The Sound Story

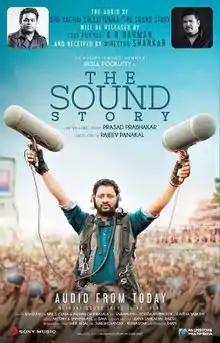
Poster

The Sound Story is a 2019 Indian Malayalam-language film written and directed by Prasad Prabhakar, starring sound designer Resul Pookutty in the lead role, marking his acting debut. The films narrates the story of a sound designer who strives hard to realize his dream of recording all the sounds of the Thrissur Pooram. The film was released on 5 April 2019. The film also contains Tamil, English and Urdu dialogues/lyrics. The film was dubbed and released in Hindi under the same title and in Tamil as "Oru Kadhai Sollattuma".